Lattice truss bridge

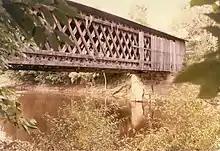
Root Road Covered Bridge, Ashtabula County, Ohio

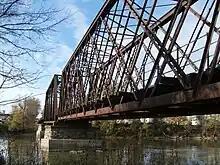
Railroad bridge across the Iowa River in Iowa City, Iowa.

Howard Carroll built the first completely wrought-iron lattice truss bridge. This was built for the New York Central Railroad in 1859.